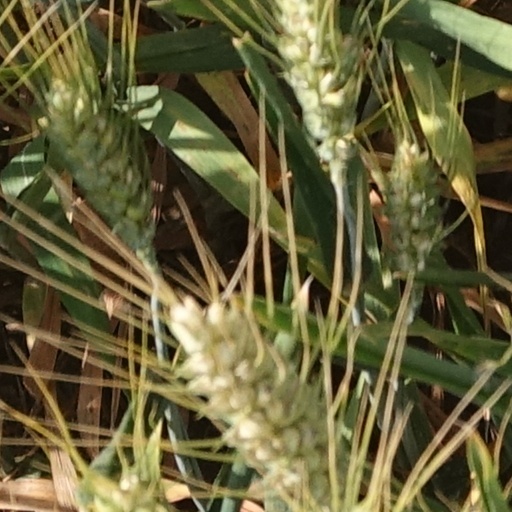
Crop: wheat